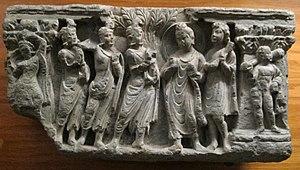
L'offrande des fleurs au Bouddha. Schiste vert. Relief, ""style naturaliste"". Butkara I. Seconde moitié du Ier - IIe s. . Museo nazionale d'arte orientale, Rome. MNAO inv. 1123, MAI V 55"
Vajrapāņi ou « vajra en main » est l’un des huit grands bodhisattvas du vajrayāna.
L’art gréco-bouddhique désigne, selon le terme consacré par la thèse de doctorat d'Alfred Foucher soutenue et publiée en 1905, l'ensemble des productions picturales, statuaires, toreutiques et monétaires issues de la synthèse originale de styles grecs et indo-bouddhistes. Cet art naît tout d'abord au Gandhara au début de notre ère, sous l'Empire kouchan, à la faveur de la rencontre culturelle entre peuples nomades d'Asie centrale, monde grec, monde indien et monde irano-perse. C'est probablement l'éclectisme religieux de ce milieu qui a favorisé, là où le bouddhisme était majoritaire sans être une religion d’État, la formation d'ateliers illustrant un art qui leur était familier, relatant la vie du Bouddha, mais sur lesquels ne pouvaient manquer de peser les influences diverses issues des activités militaires, diplomatiques, commerciales et intellectuelles intenses à cette période. Cet art, au-delà de sa définition complexe, connaît plusieurs développements et styles régionaux au cours de l'Antiquité tardive et jusqu'au VIIᵉ siècle de notre ère.